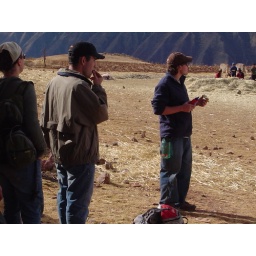
some of the boys eating roast potatoes. they were cooked in the ground! and they were quite tasty.